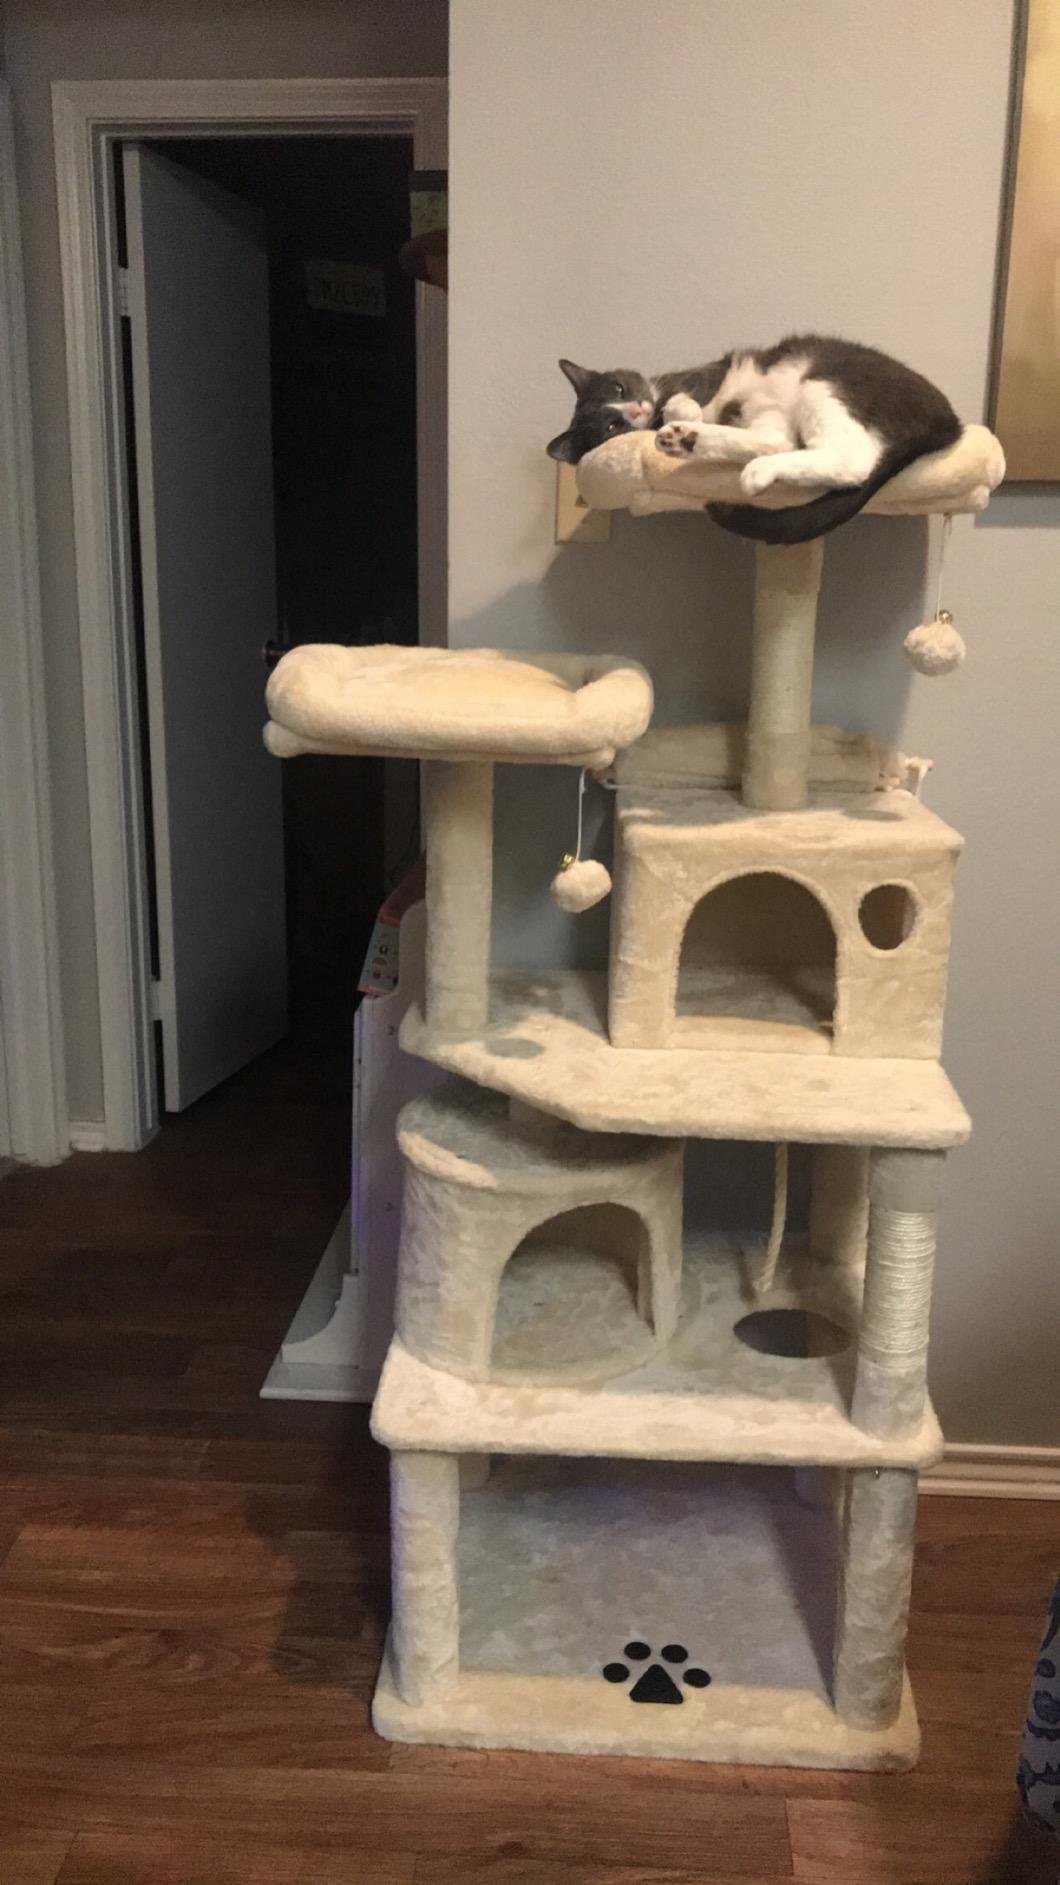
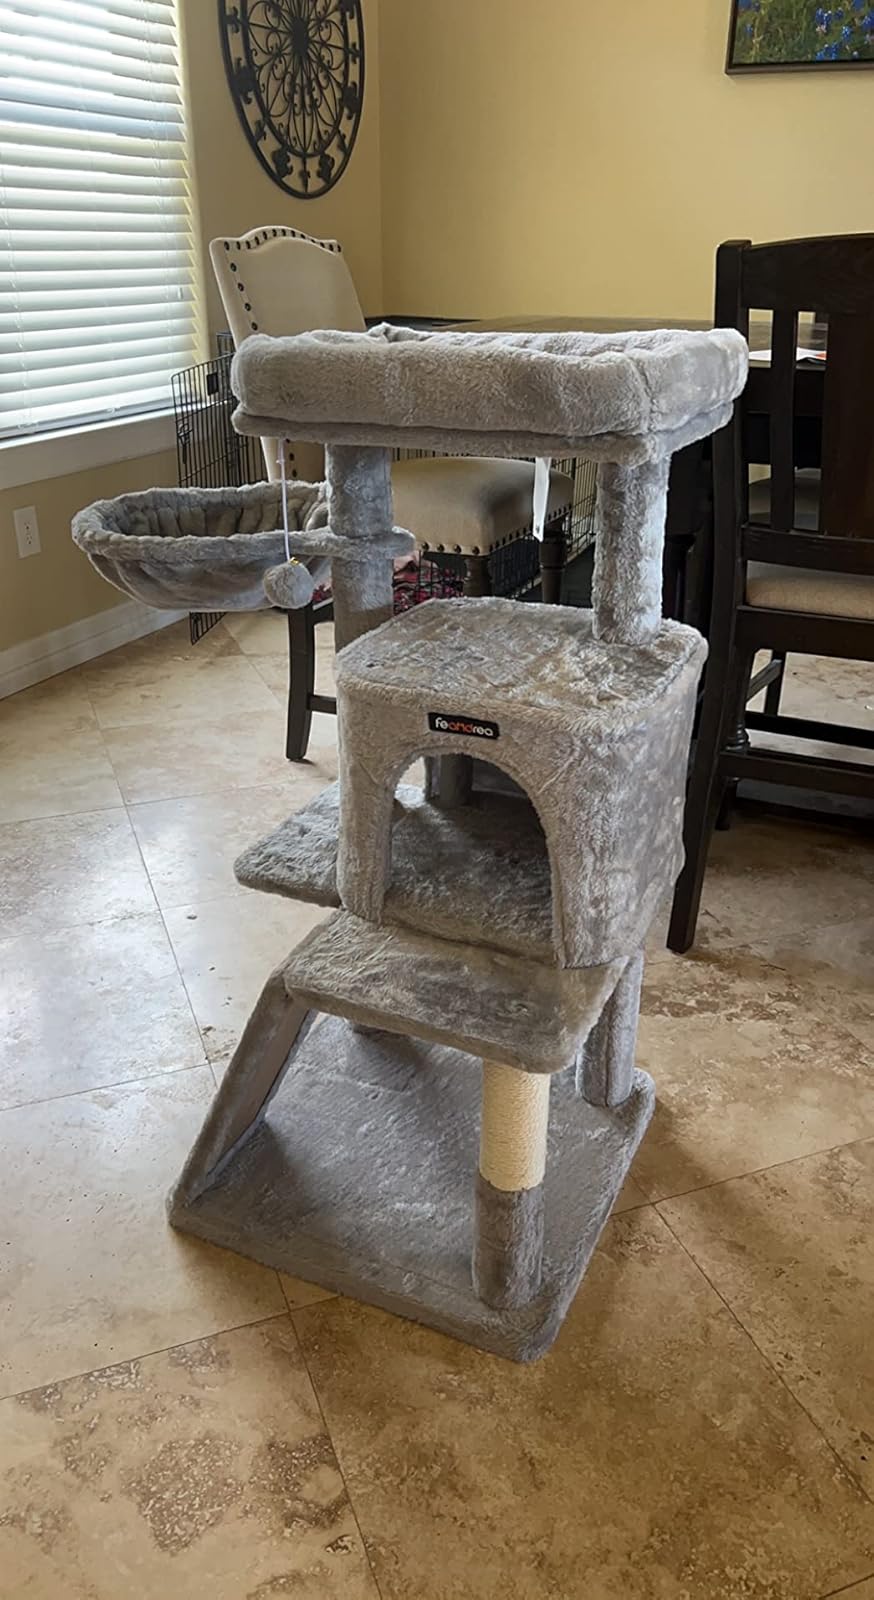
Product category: items_cat tree
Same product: no